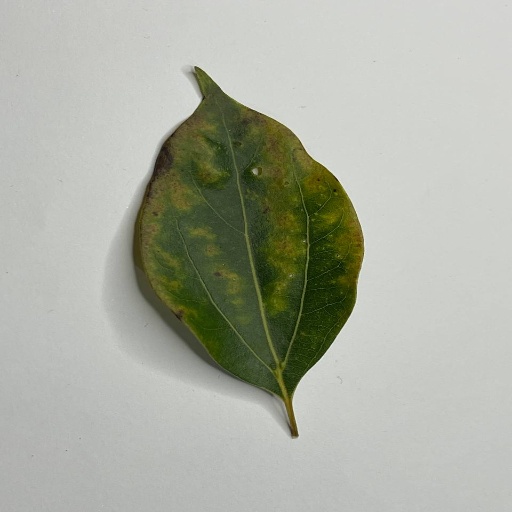
Species: Camphor
Leaf condition: Bacterial Spot